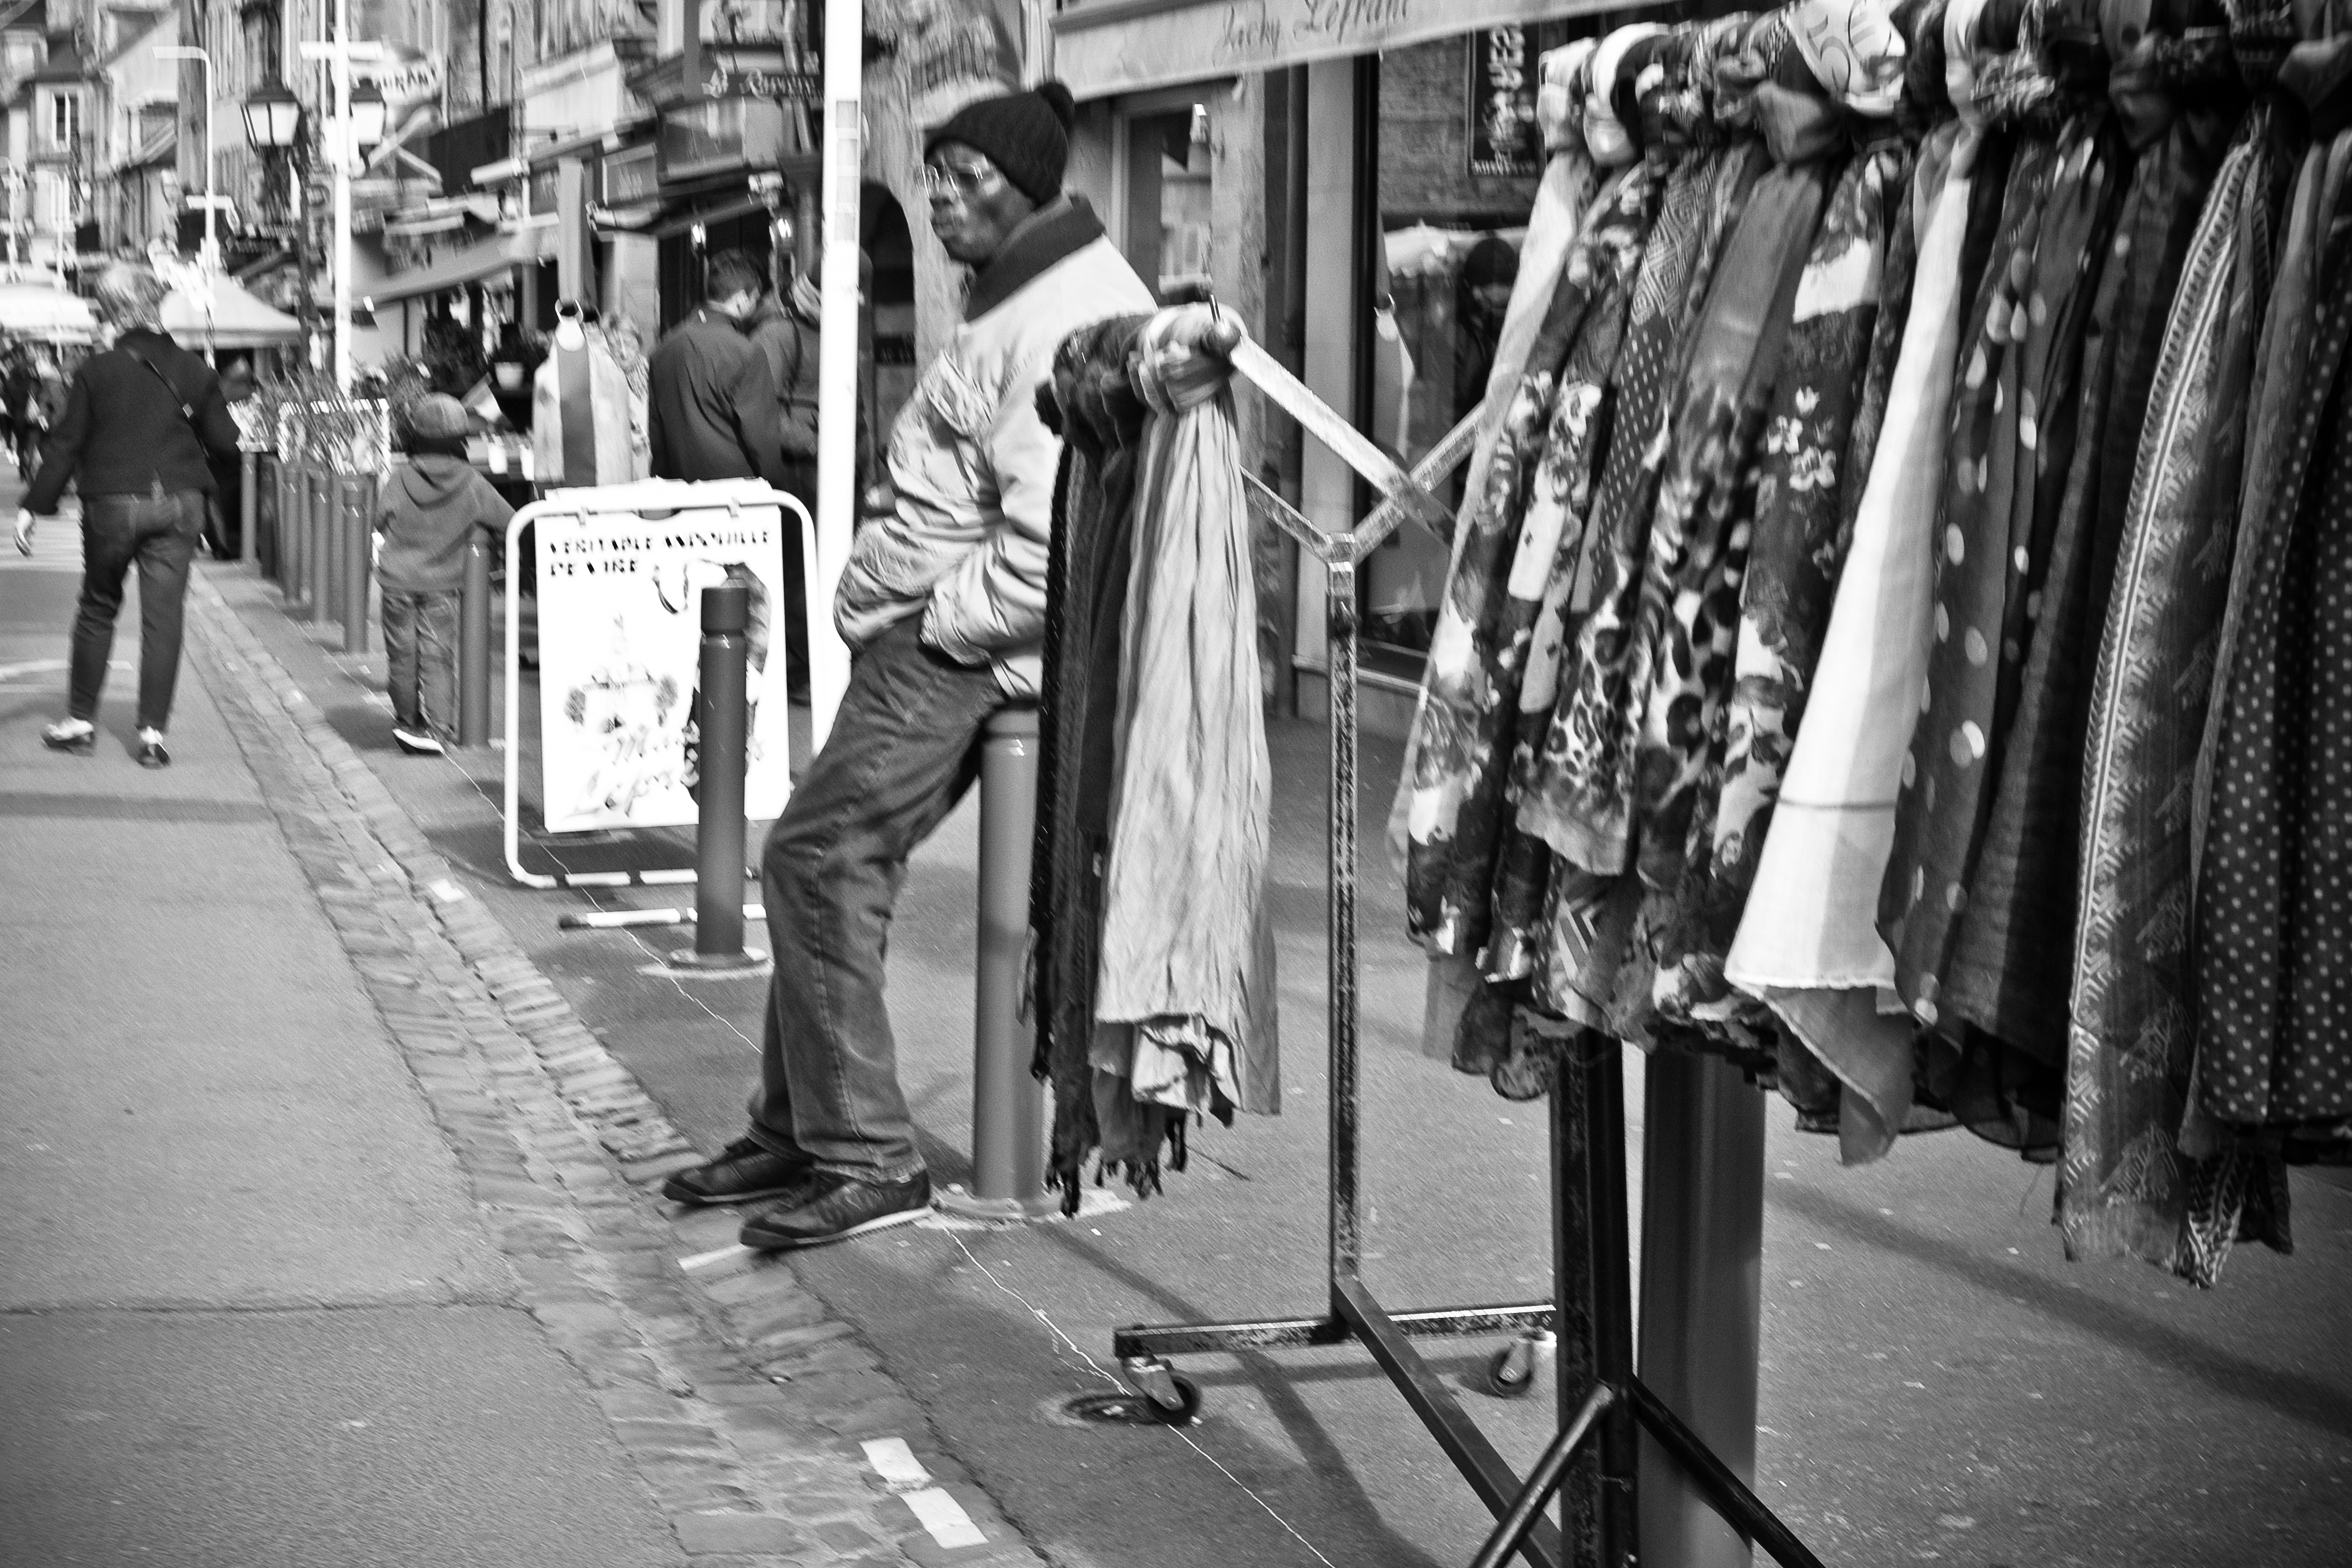
black and white, road, white, street, photography, urban, travel, france, fujifilm, fashion, black, monochrome, bw, blackandwhite, blackwhite, infrastructure, ngc, photograph, snapshot, normandy, fuji, stphotographia, fujixt1, fujix, noireblanc, bayeux, monochrome photography